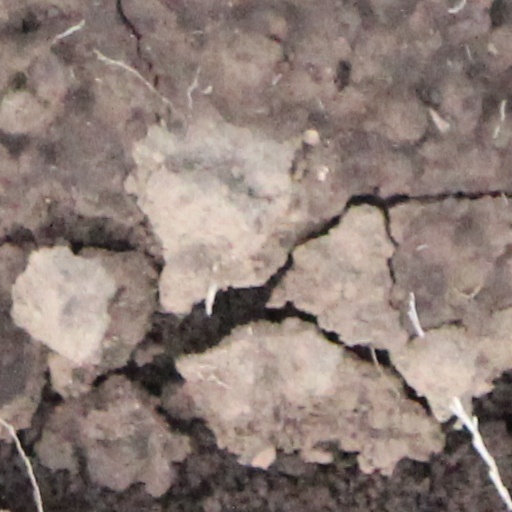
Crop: wheat